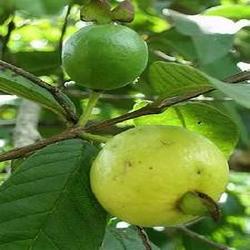
Label: Guava